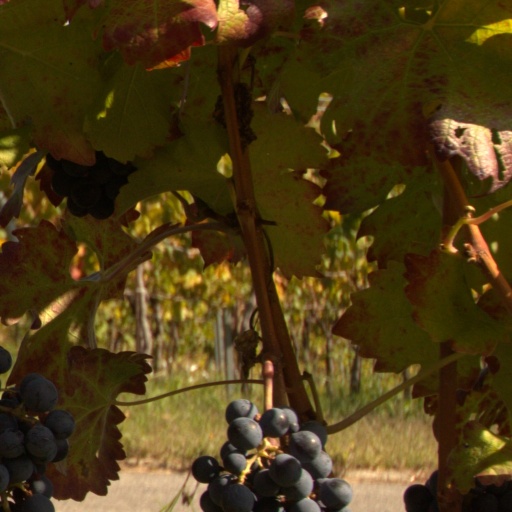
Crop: grape